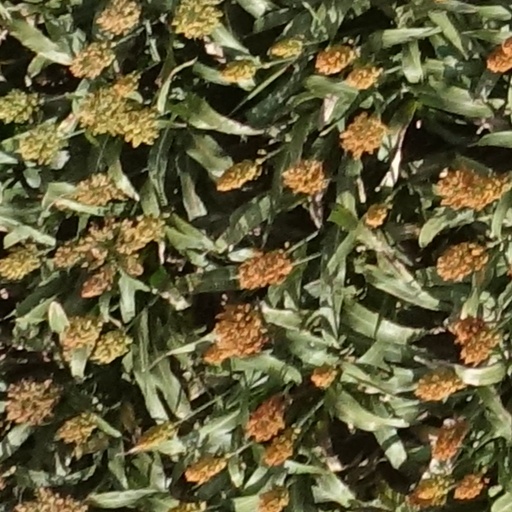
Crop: sorghum